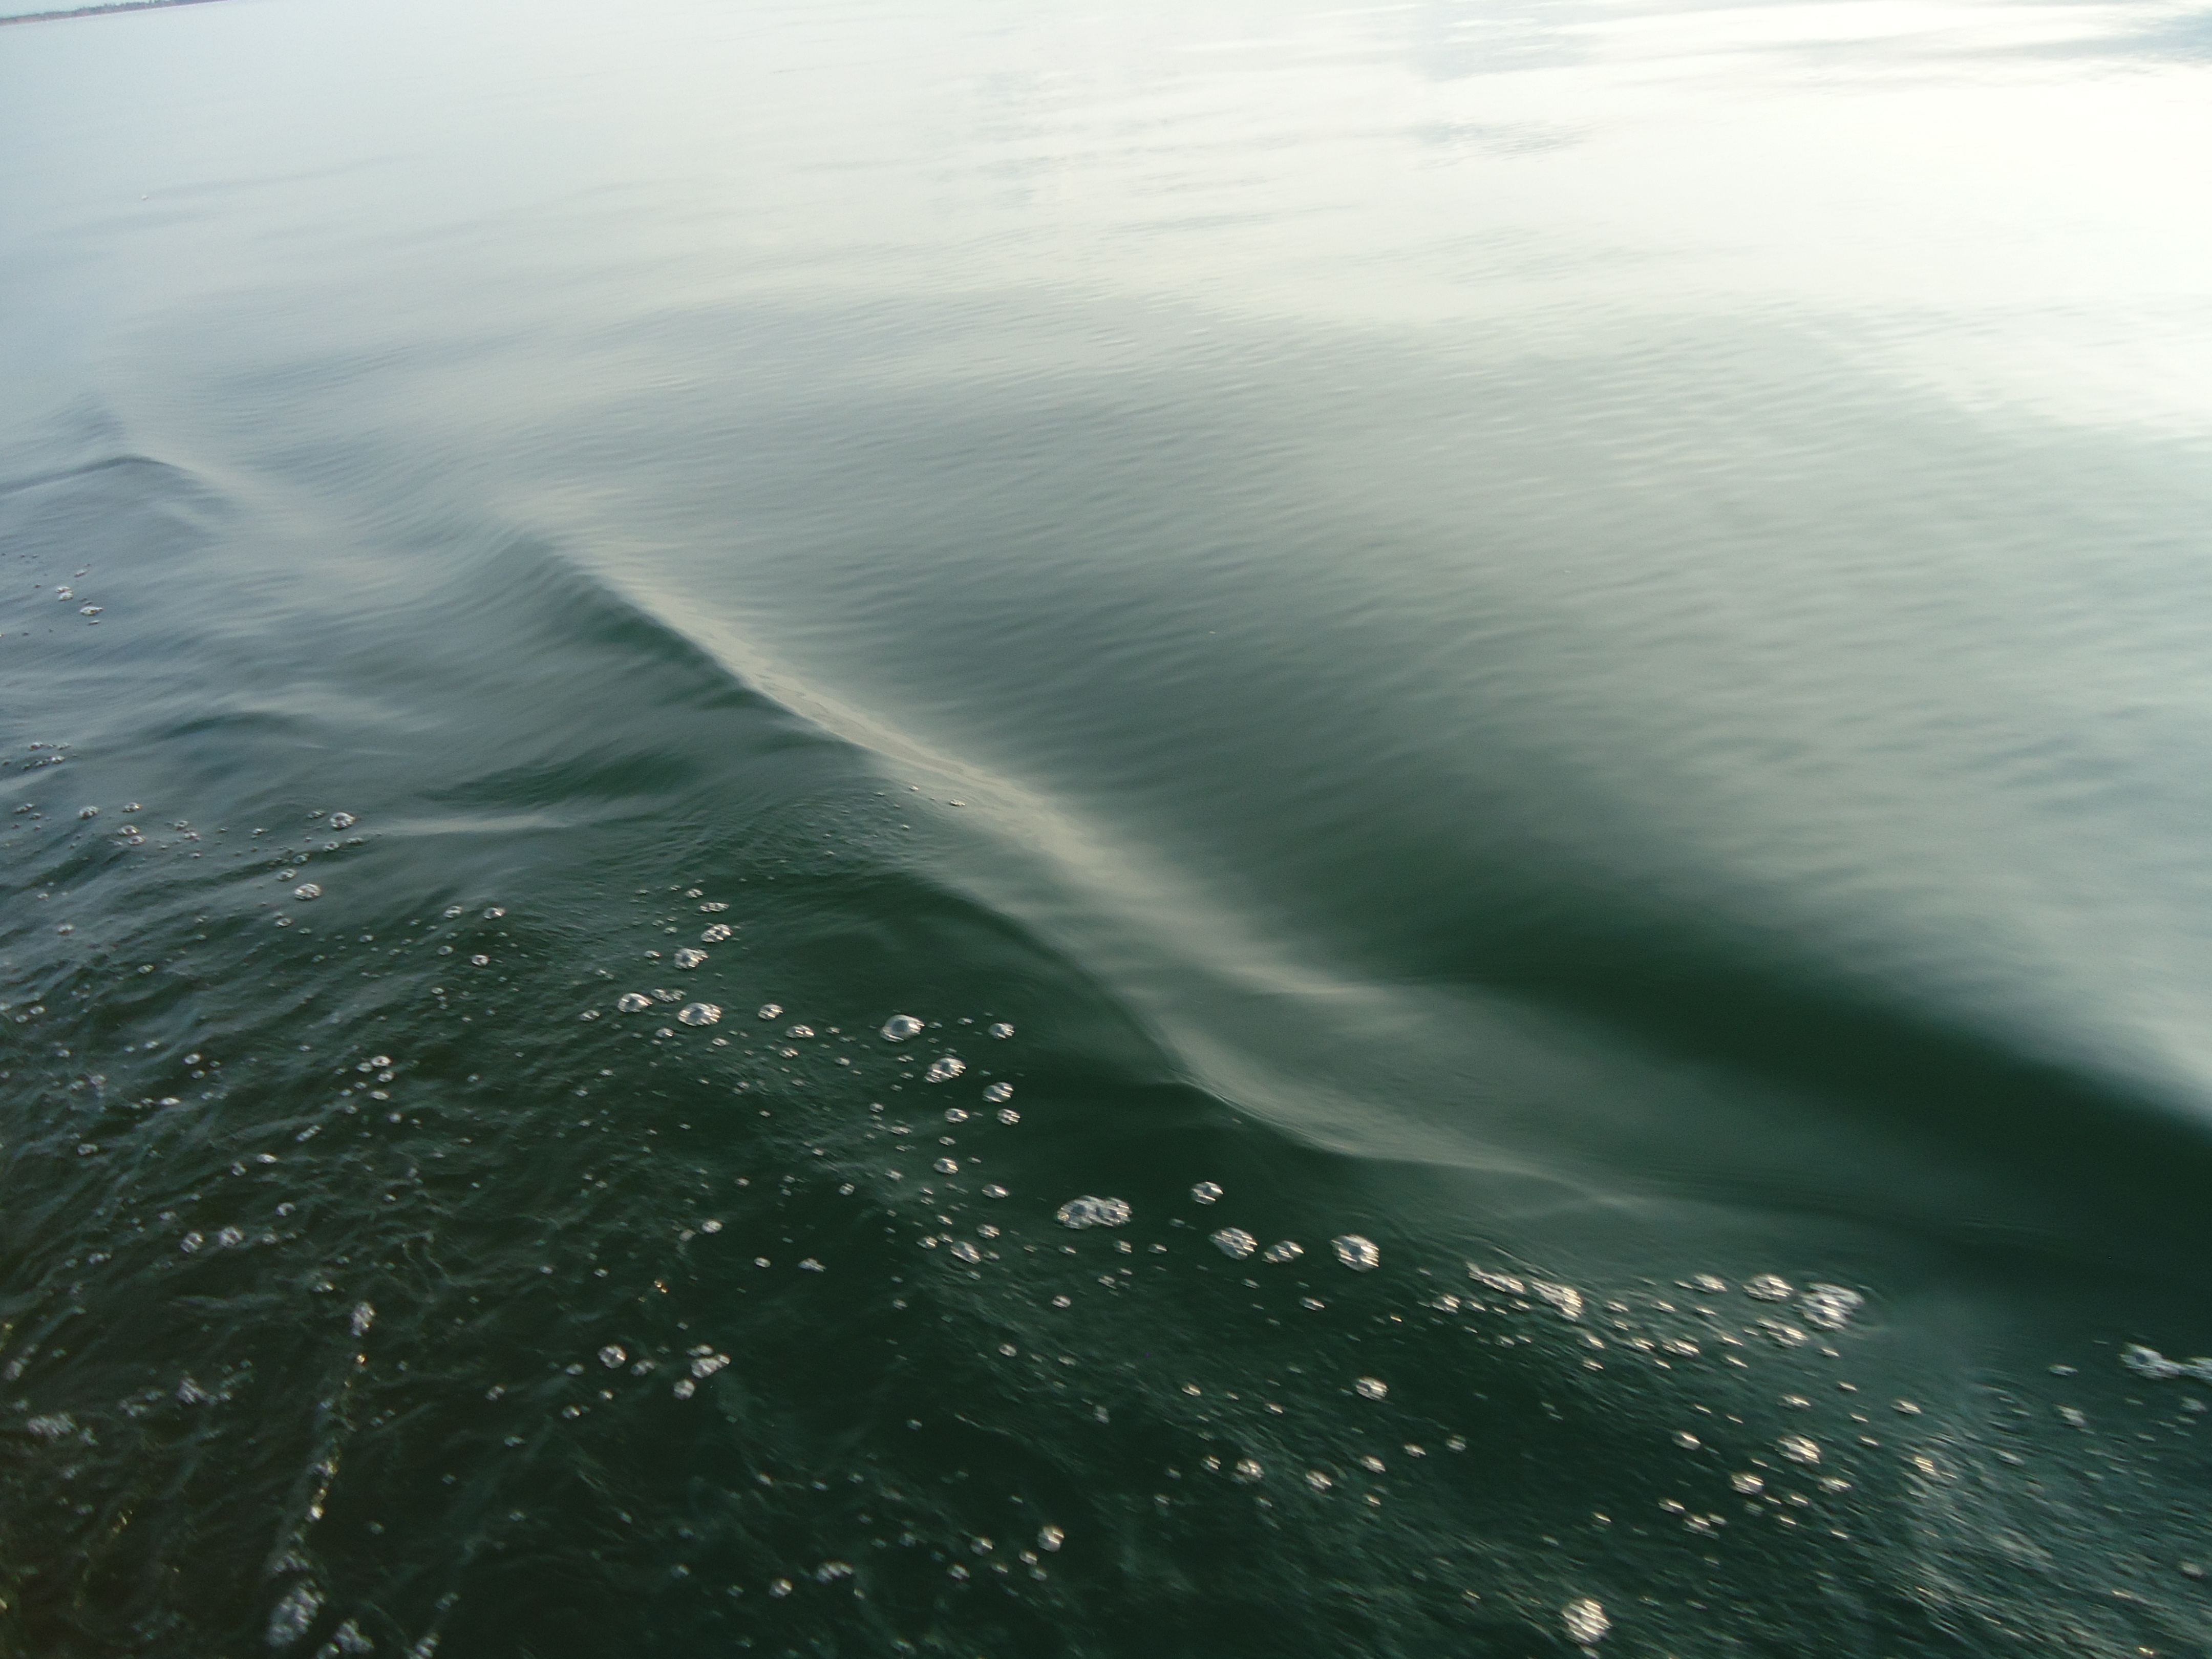
sea, coast, water, nature, ocean, horizon, cloud, sunlight, shore, wave, lake, reflection, rest, body of water, soft, gentle, water surface, atmospheric phenomenon, atmosphere of earth, wind wave, rujih